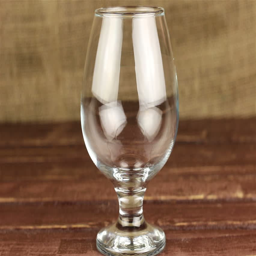
distilled spirit type being poured into a glass on wooden table